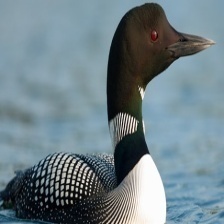
Species: COMMON LOON
Scientific name: GAVIA IMMER